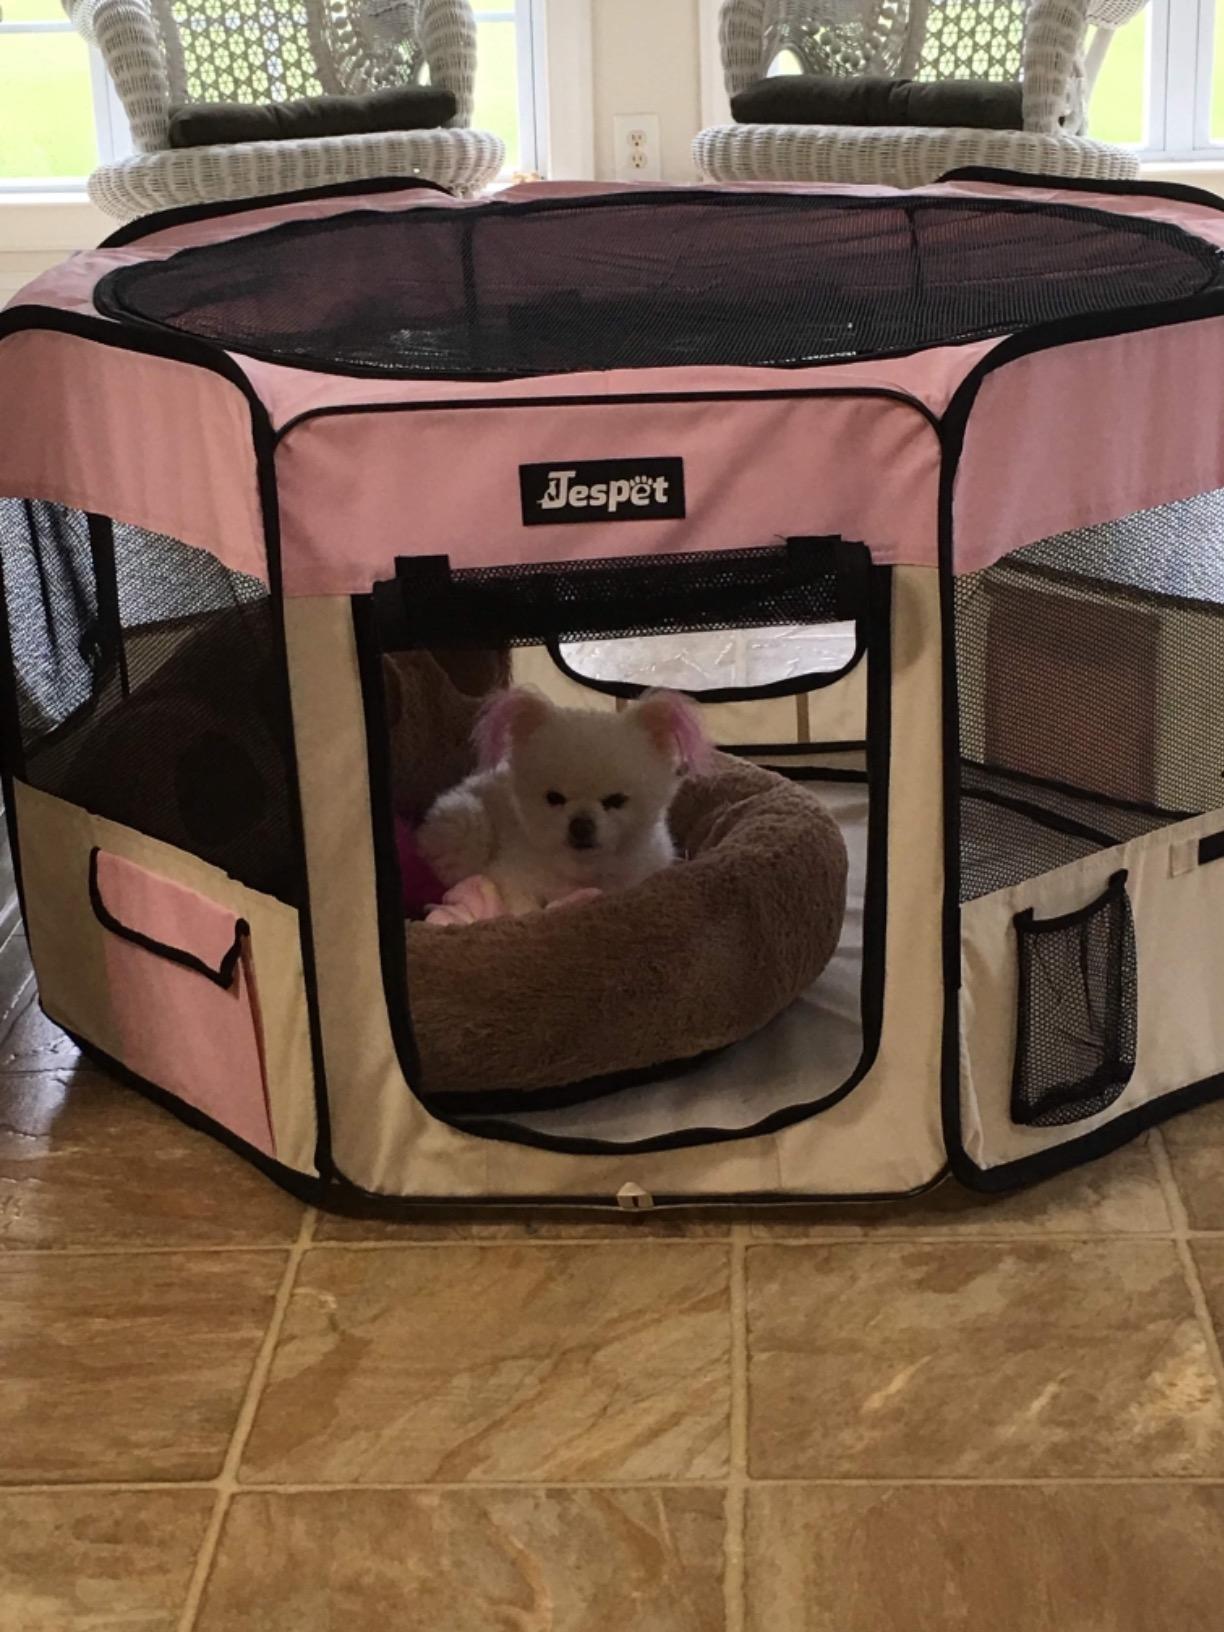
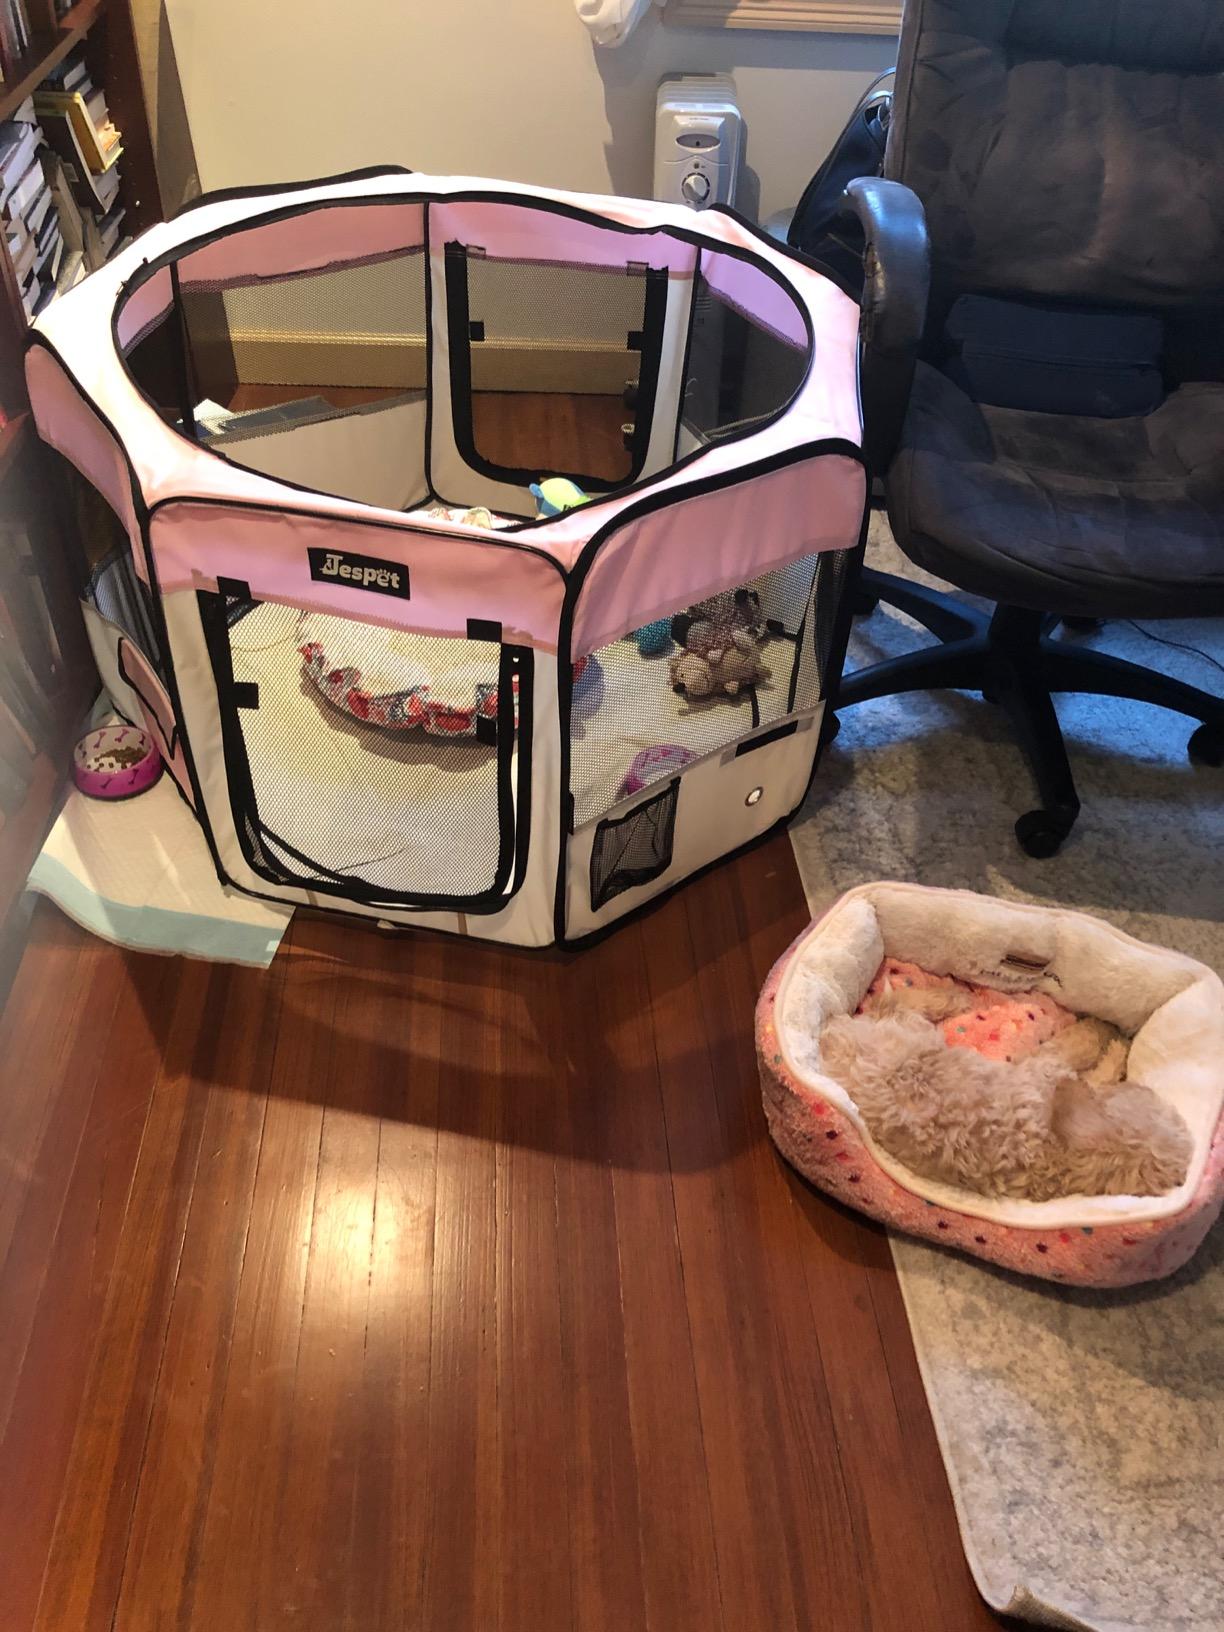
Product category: items_kennel
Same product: yes